Catholic Church

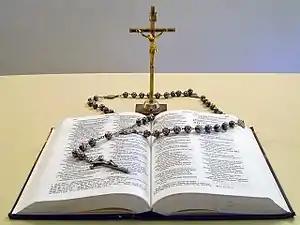
Catholic religious objects – Holy Bible, crucifix and rosary

The Catholic Church teaches that it was entrusted with seven sacraments that were instituted by Christ. The number and nature of the sacraments were defined by several ecumenical councils, most recently the Council of Trent. These are Baptism, Confirmation, the Eucharist, Penance, Anointing of the Sick (formerly called Extreme Unction, one of the "Last Rites"), Holy Orders and Holy Matrimony. Sacraments are visible rituals that Catholics see as signs of God's presence and effective channels of God's grace to all those who receive them with the proper disposition ("ex opere operato"). The "Catechism of the Catholic Church" categorizes the sacraments into three groups, the "sacraments of Christian initiation", "sacraments of healing" and "sacraments at the service of communion and the mission of the faithful". These groups broadly reflect the stages of people's natural and spiritual lives which each sacrament is intended to serve.